Ōmokoroa

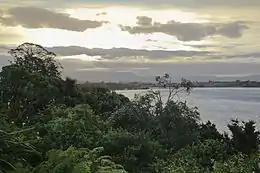
The sun setting over Ōmokoroa

Omokoroa No.1 School is a co-educational state primary school for Year 1 to 8 students, with a roll of as of . It opened in 1900.